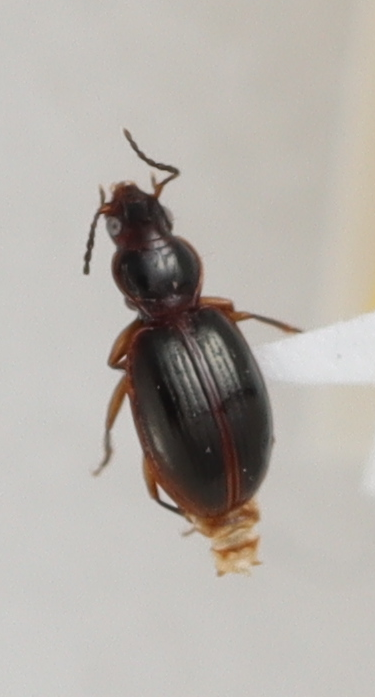
Scientific name: Mecyclothorax konanus
Plot: 14
Trap: E
Collected: 20190717